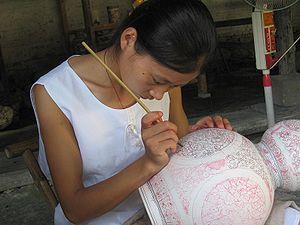
La production de porcelaine à Jingdezhen a fait de la ville la capitale mondiale de la porcelaine, ce qu'elle est sans doute encore. Sous l'impulsion de la dynastie Yuan, et surtout de la dynastie Ming, Jingdezhen devint le centre principal de la céramique chinoise, ainsi que le siège de l'administration impériale de la porcelaine à partir de 1393.
Jingdezhen est une ville-préfecture du nord de la province du Jiangxi en Chine. Elle est entourée par la ville-préfecture de Shangrao sur ses limites intérieure à la province du Jiangxi, et par la province de l'Anhui au Nord.
La céramique chinoise, principalement connue pour la porcelaine que les Chinois ont inventée, est riche d'une longue tradition d'innovations techniques et stylistiques.